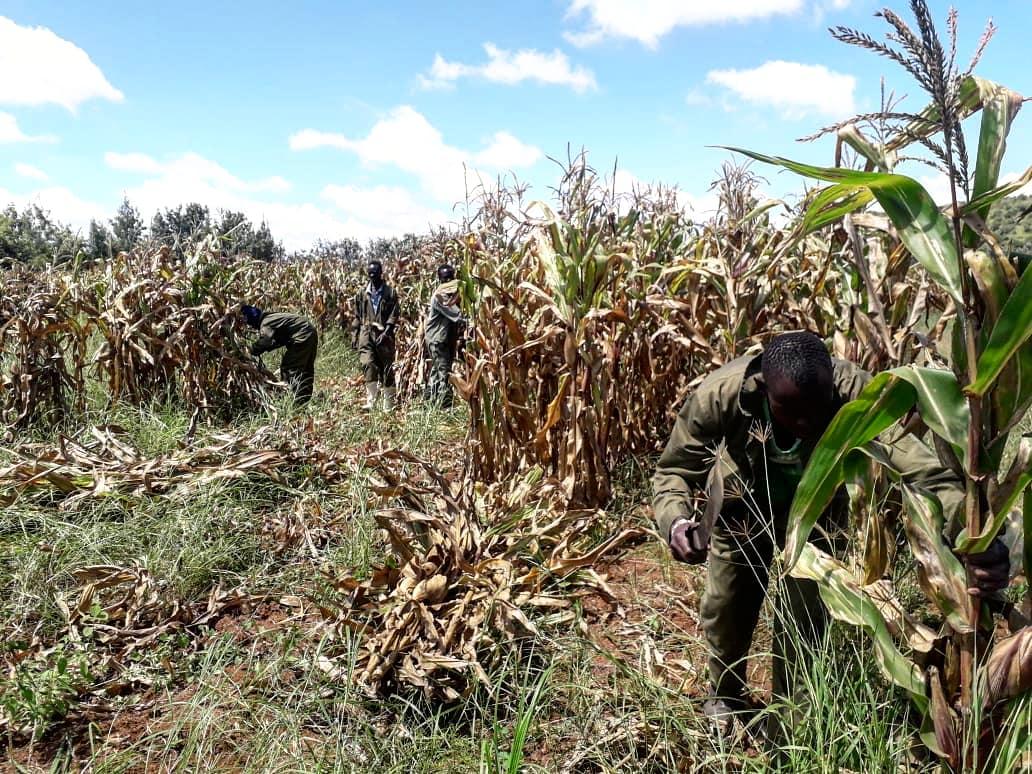
Wanaume wanne wakiwa wamevalia mavazi maalumu kwa ajili ya uvunaji, wakiwa katika shamba kubwa la zao la mahindi ili kuvuna mahindi hayo na kuyasafirisha kwa ajili ya biashara.